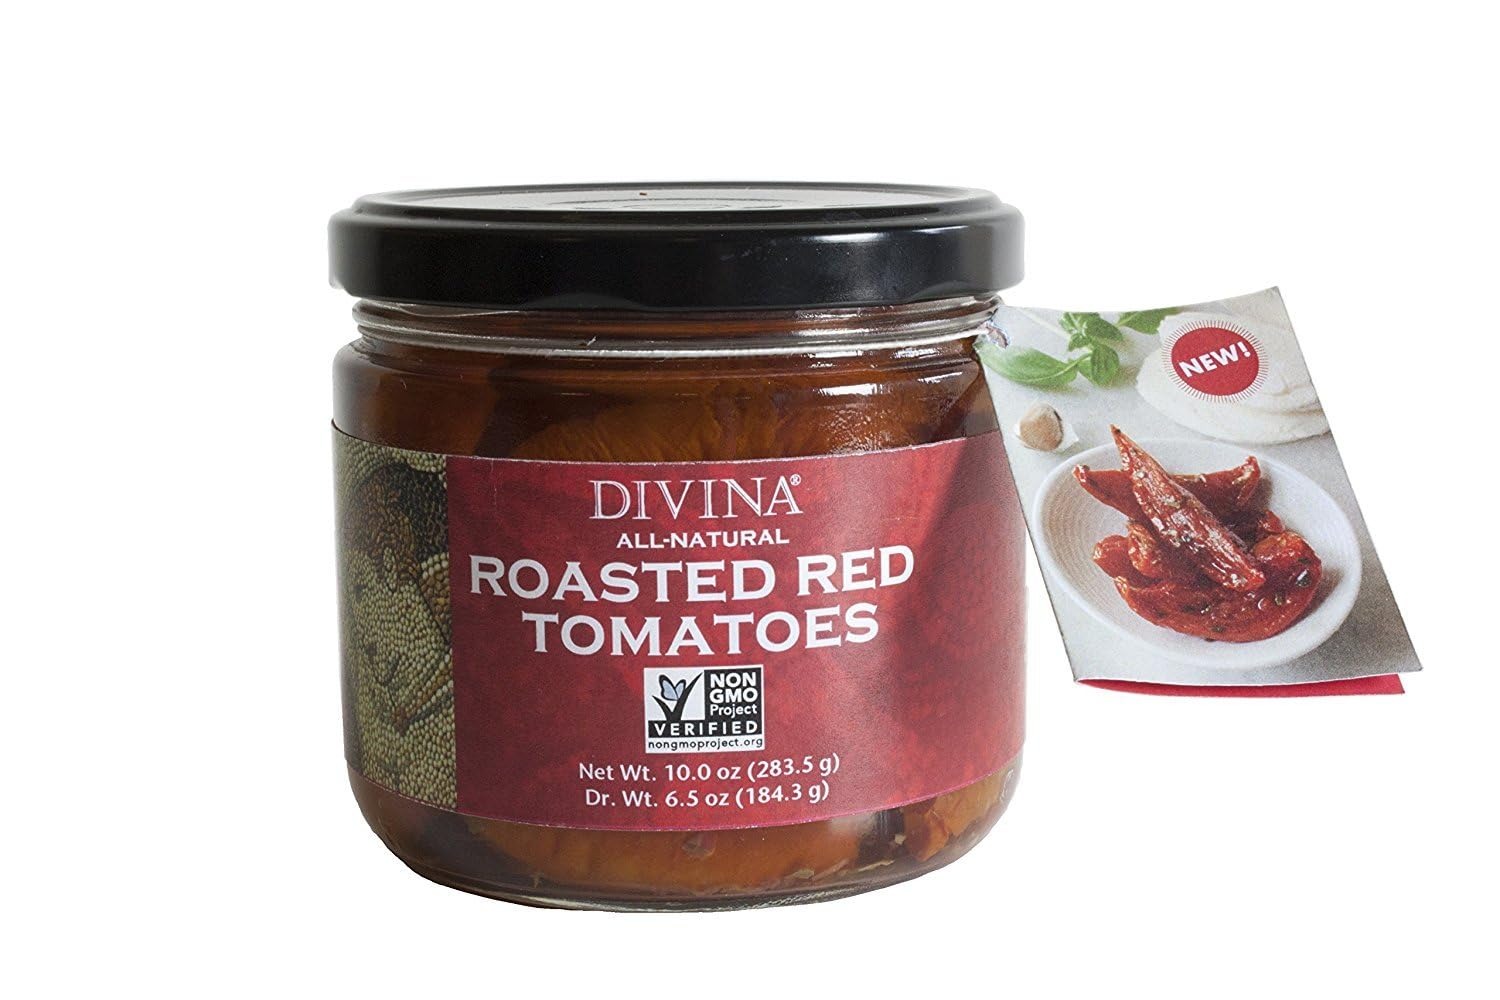
Item Name: Divina Roasted Red Tomatoes, 10 Ounce (Pack Of 6)
Bullet Point 1: The package dimension of the product is 11.9"L x 8.7"W x 5.6"H
Bullet Point 2: The package weight of the product is 7.1 pounds
Value: 6.0
Unit: Count

Price: 8.59